WMGU

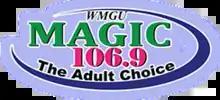
Magic 106.9 logo until May 2021

On March 30, 2009, WFVL made a switch to its current urban adult contemporary format, WMGU "Magic 106.9 FM," and dropped its simulcast and WFVL call sign, which moved to 102.3 FM. Magic 106.9 picked up Steve Harvey when WCCG dropped him, and added Keith Sweat. The station's tower has also been moved 11 miles closer to Fayetteville.